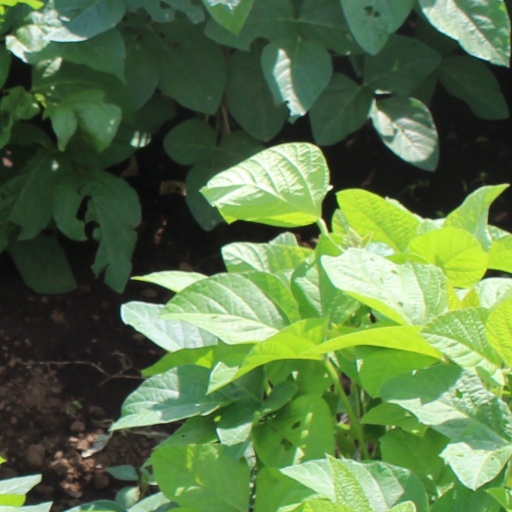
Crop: soybean